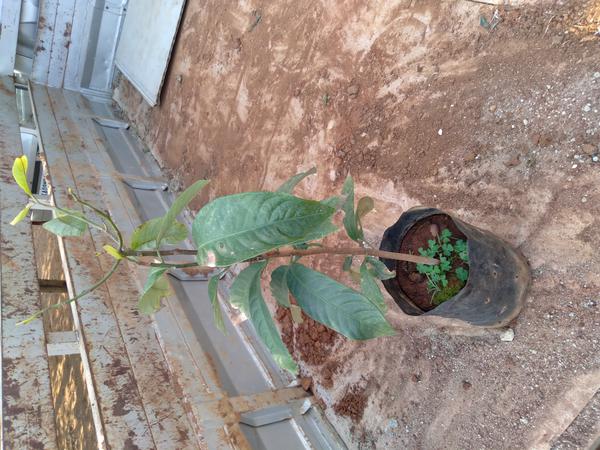
Plant: Mango